Josef Bryks

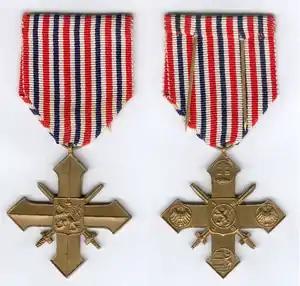
A Czechoslovak War Cross 1939–1945. Bryks was awarded this decoration three times.

In 2004, Bryks was honoured with the "Award of the City of Olomouc" for "bravery and courage during the Second World War". A memorial plaque was unveiled outside 5 Hanáckého pluku, Olomouc, where Bryks was living with his wife and daughter when the StB arrested him in 1948.